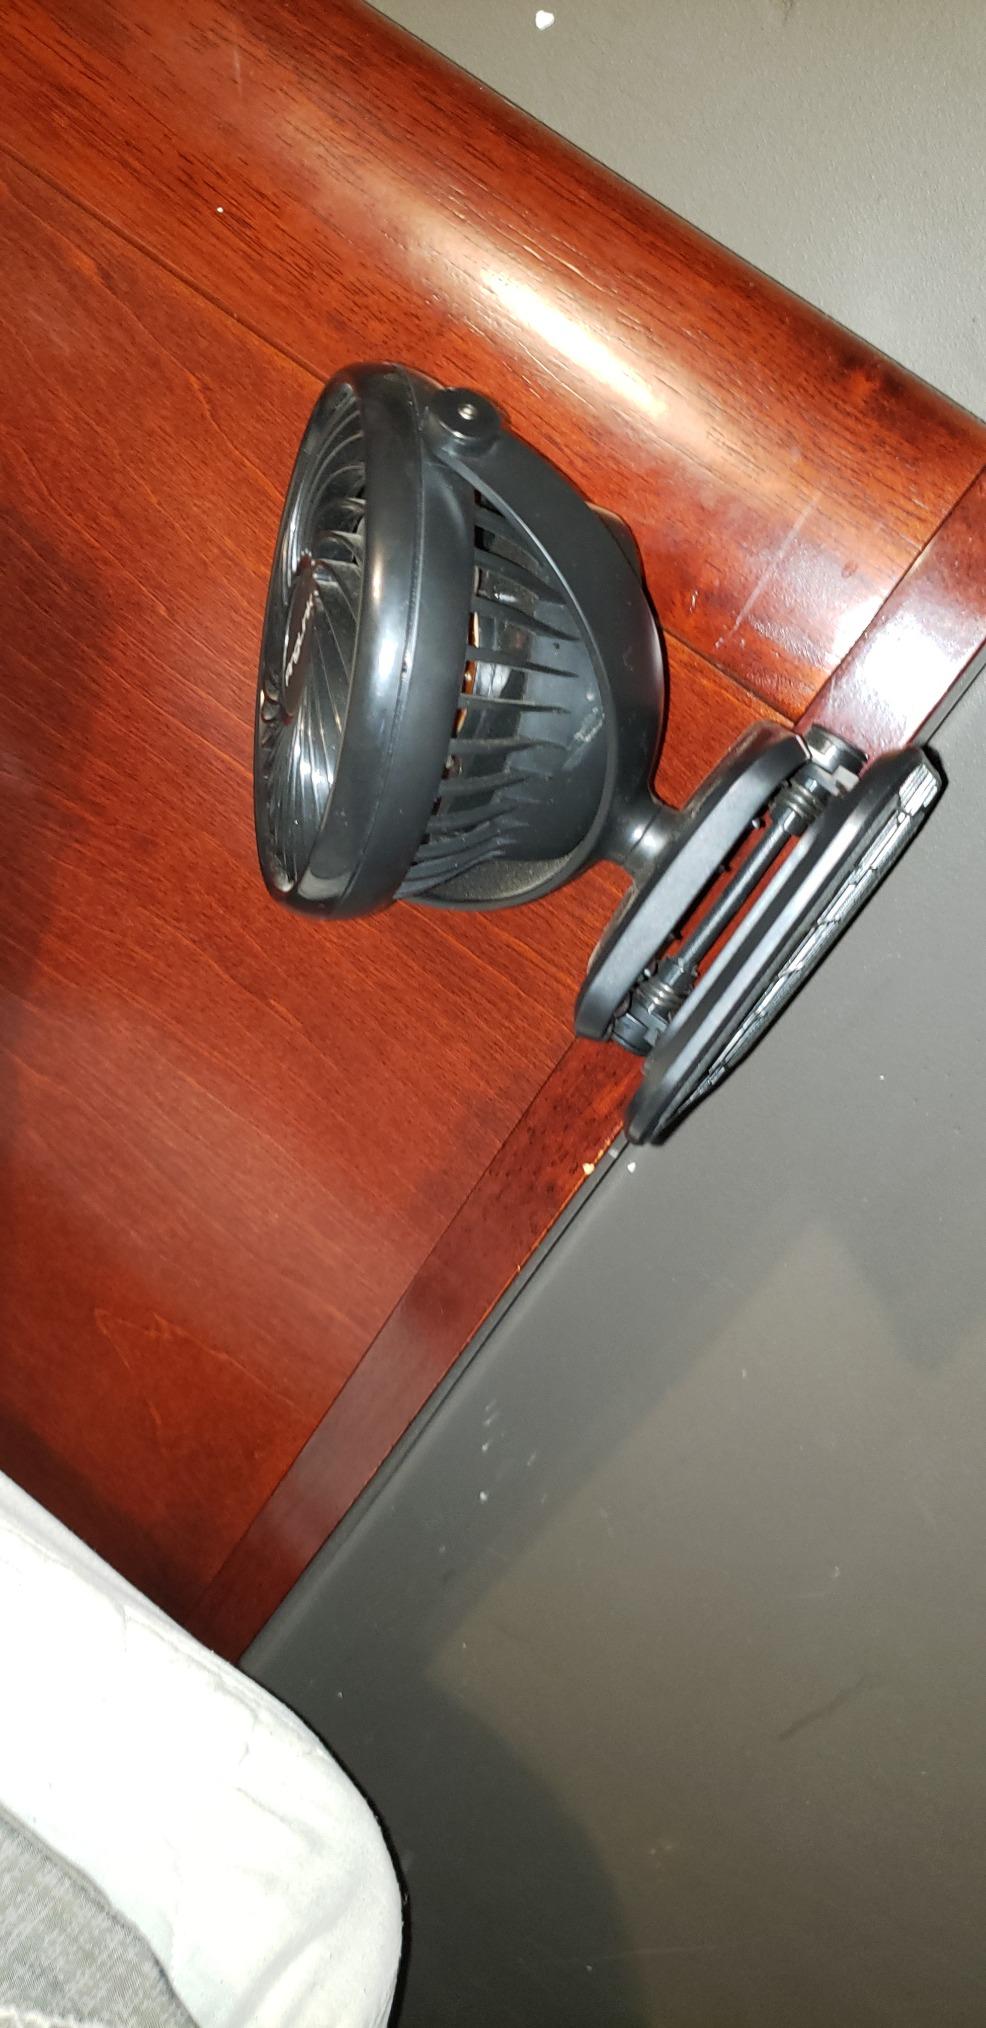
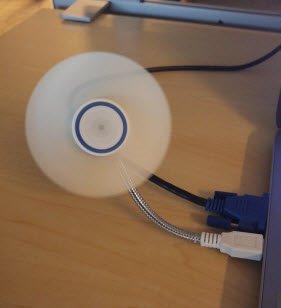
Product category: fan
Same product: no